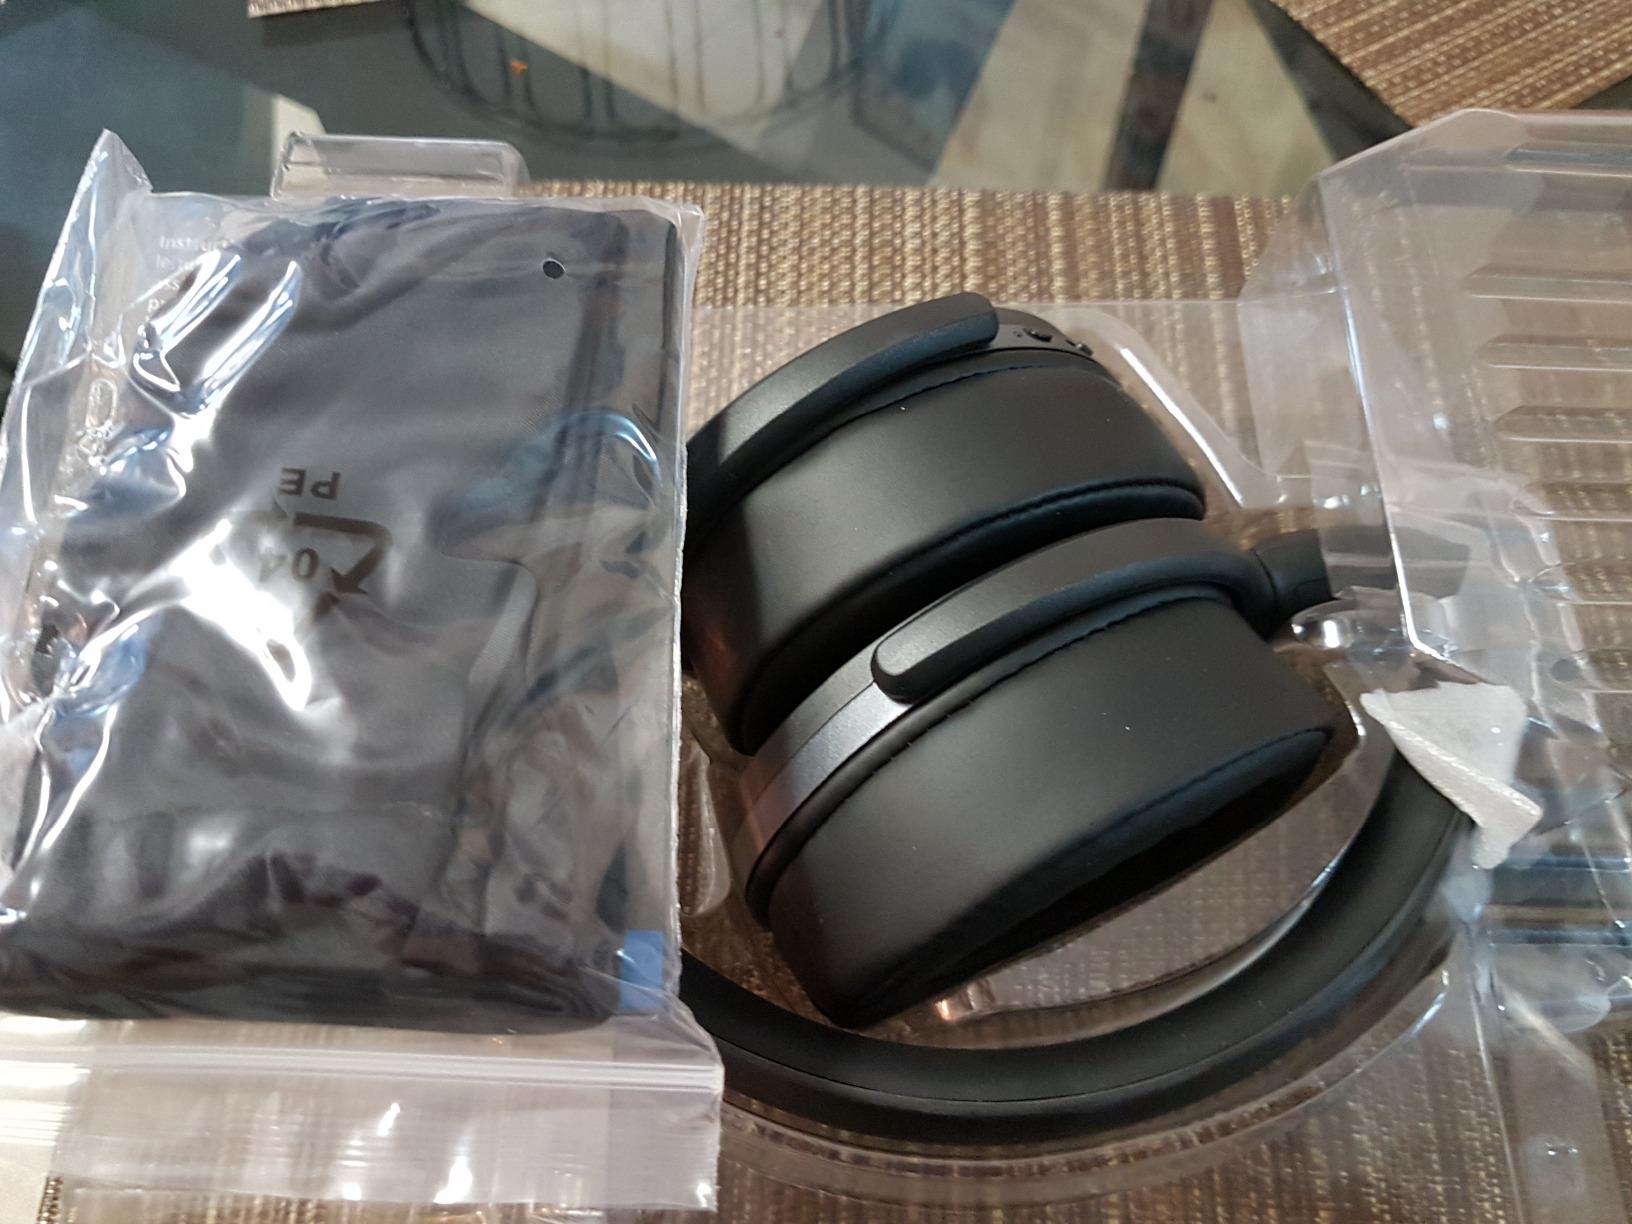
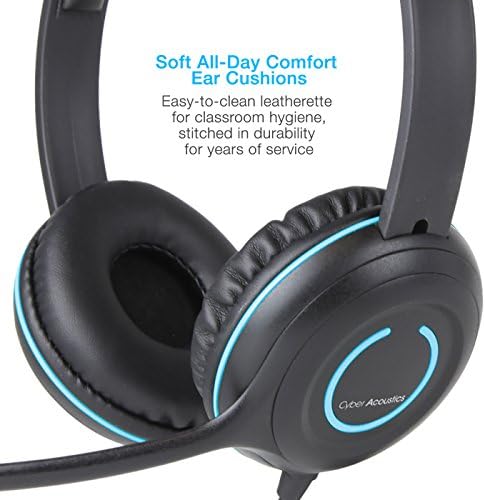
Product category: headphones
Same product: no